Menu

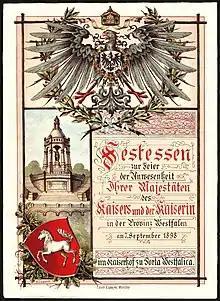
Historical menu card of the banquet for and on September 7, 1898, at the Hotel Kaiserhof,

In a restaurant, the menu is a list of food and beverages offered to the customer. A menu may be à la carte – which presents a list of options from which customers choose, often with prices shown – or table d'hôte, in which case a pre-established sequence of courses is offered. Menus may be printed on paper sheets provided to the diners, put on a large poster or display board inside the establishment, displayed outside the restaurant, or put on a digital screen. Since the late 1990s, some restaurants have put their menus online.